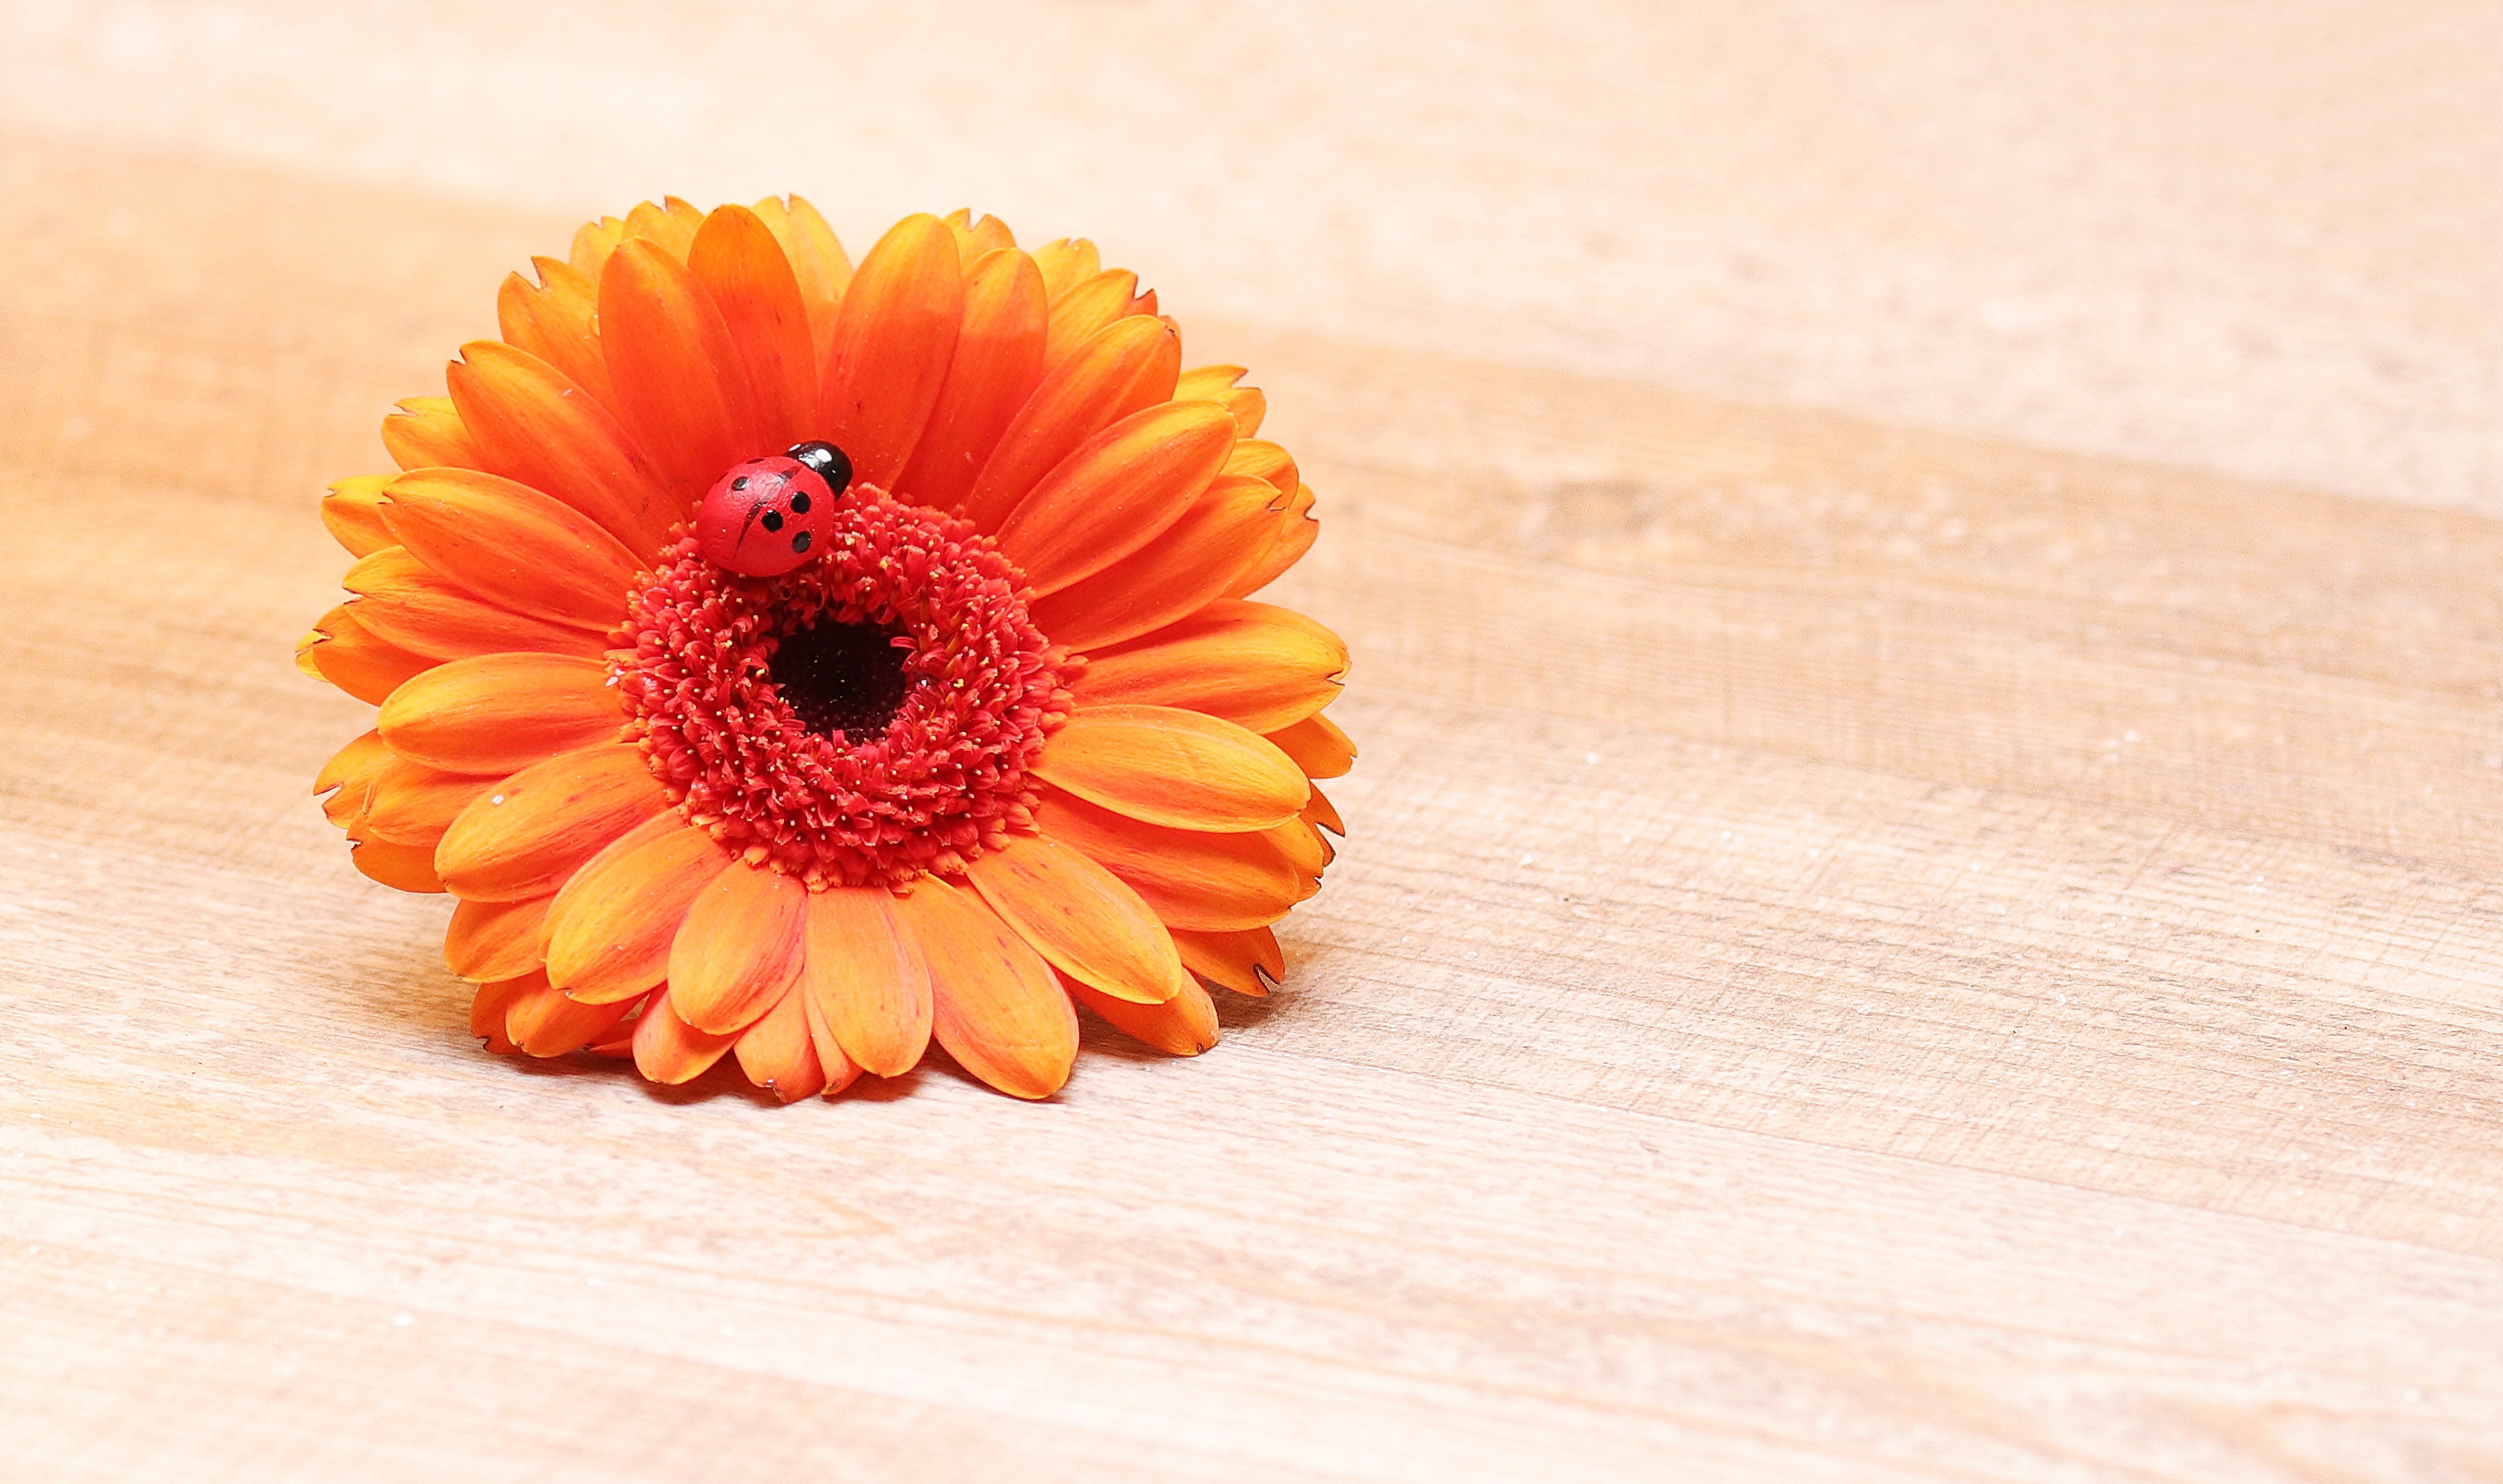
blossom, plant, flower, petal, bloom, orange, ladybug, colorful, yellow, pink, map, background image, floral greeting, background, asteraceae, gerbera, greeting card, composites, macro photography, template, flowering plant, daisy family, orange blossom, flower bouquet, lucky ladybug, land plant, orange gerbera, gerberabl te